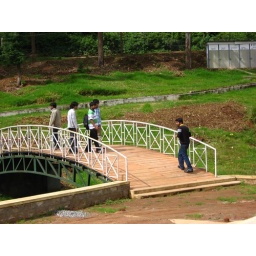
on a bridge over lake